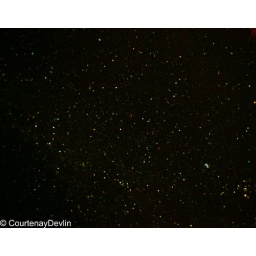
the sky is pretty clear in the mountains